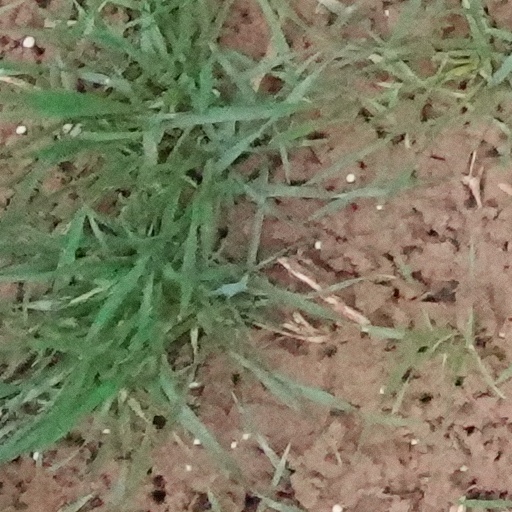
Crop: wheat